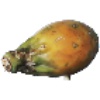
Label: cactus_fruit